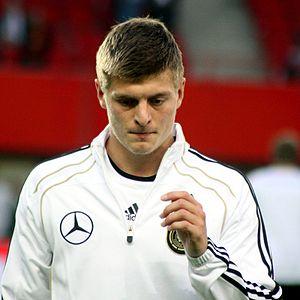
Toni Kroos est un footballeur international allemand, né le 4 janvier 1990 à Greifswald dans le Mecklembourg-Poméranie-Occidentale en RDA. Il évolue au poste de milieu de terrain au Real Madrid.